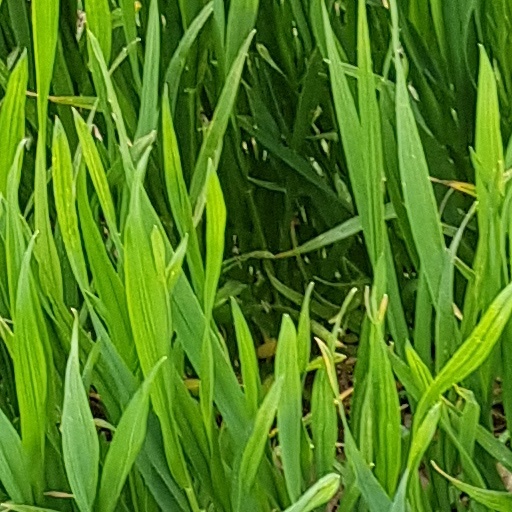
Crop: wheat